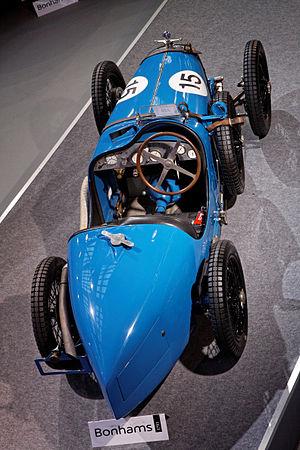
Joseph Charles Georges "José" Scaron, né le 19 avril 1895 à Bruxelles et décédé le 17 juillet 1975 à Neuilly-sur-Seine, est un ancien pilote automobile franco-belge, sur circuits, notamment en endurance. Sa carrière se déroula sur une trentaine d'années, essentiellement de 1927 à 1934, en 1938-39, puis de 1946 à 1953. Il est le grand-père du journaliste, essayiste et romancier français Joseph Macé-Scaron.